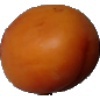
Label: apricot